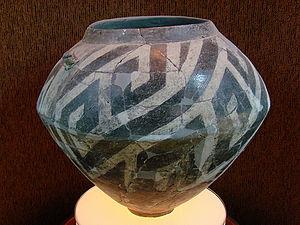
Le Musée des bâtiments résidentiels du Néolithique de Stara Zagora est situé à Stara Zagora, dans l'oblast de Stara Zagora en Bulgarie.